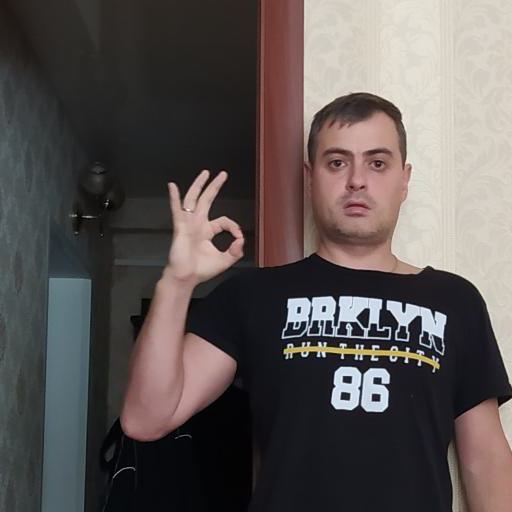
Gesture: ok